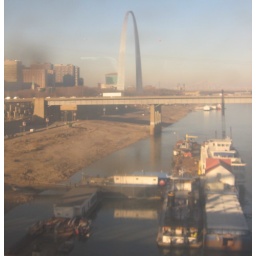
all &amp;quot;effects&amp;quot; in this photo are thanks to a dirty Amtrak window